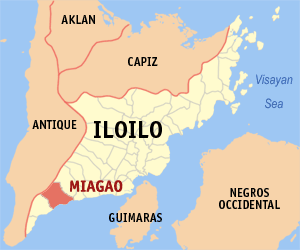
Miagao est une municipalité de la province d'Iloilo, aux Philippines. En 2015, la localité compte 67 565 habitants.